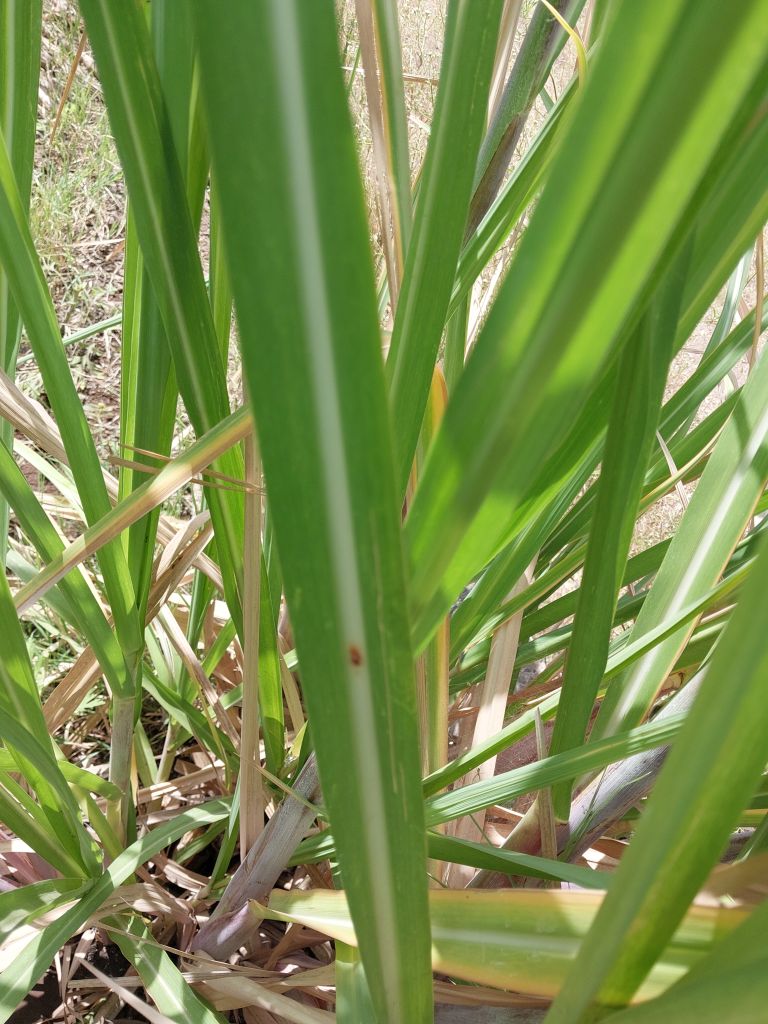
Label: Brown Spot